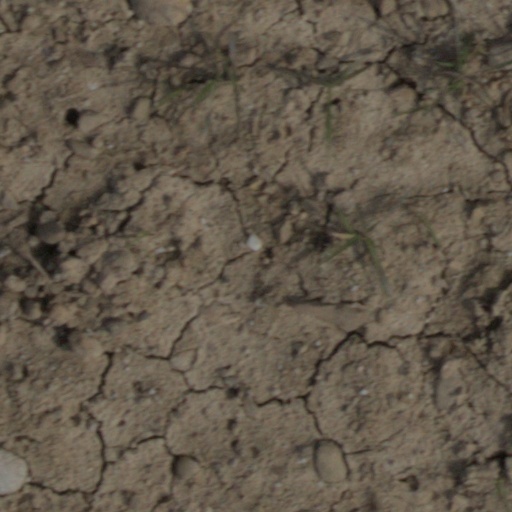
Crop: wheat